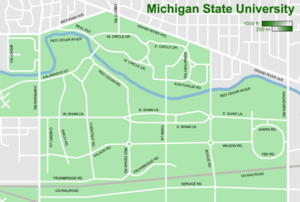
L'université d'État du Michigan est l’université publique du Michigan, située à East Lansing, aux États-Unis. Elle a été fondée le 12 février 1855.